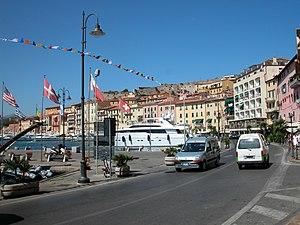
Vue du front de mer à Portoferraio
Portoferraio est une commune italienne d'environ 12 100 habitants, située dans la province de Livourne, dans la région Toscane, dans le centre de l'Italie. C'est la principale agglomération de l'île d'Elbe.